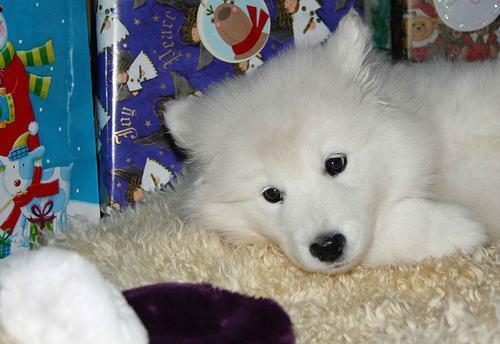
samoyed